Luis Gerónimo Abreu

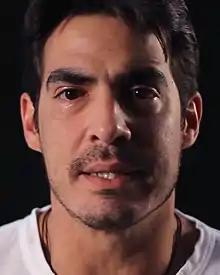
Abreu in 2014

Luis Gerónimo Abreu Ascanio (born 7 September 1972) is a Venezuelan actor best known for his performance in telenovelas.